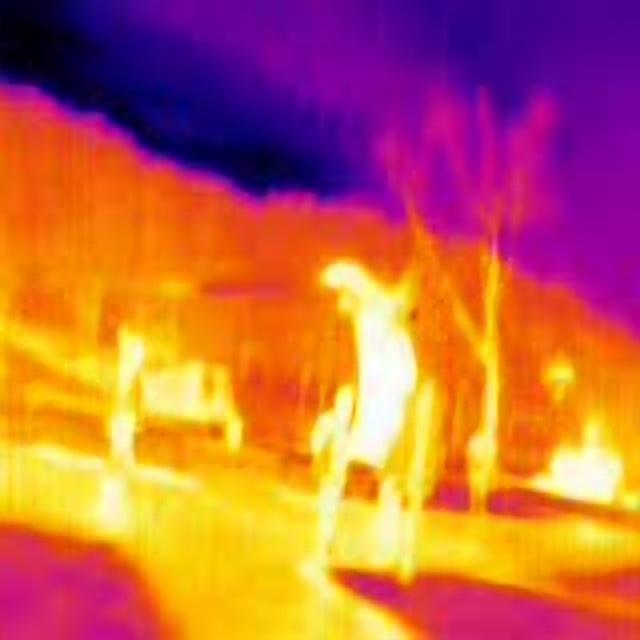
Detected objects:
label: person
label: person
label: person